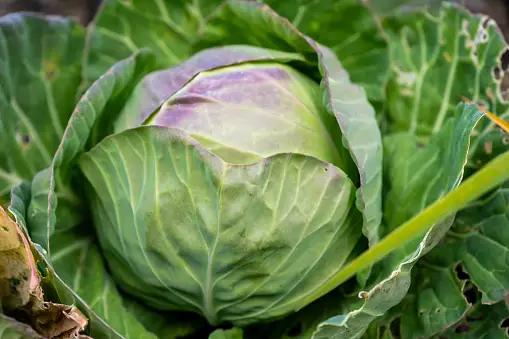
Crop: unknown
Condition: cabbage